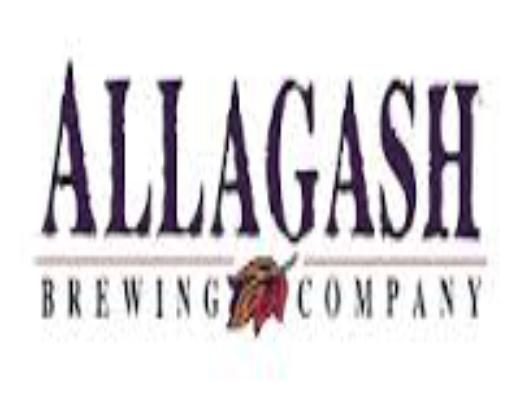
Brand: Allagash
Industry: Food